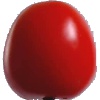
Label: Tomato 4